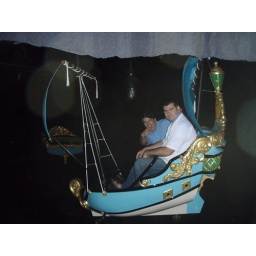
Menfolk in a flying pirate ship